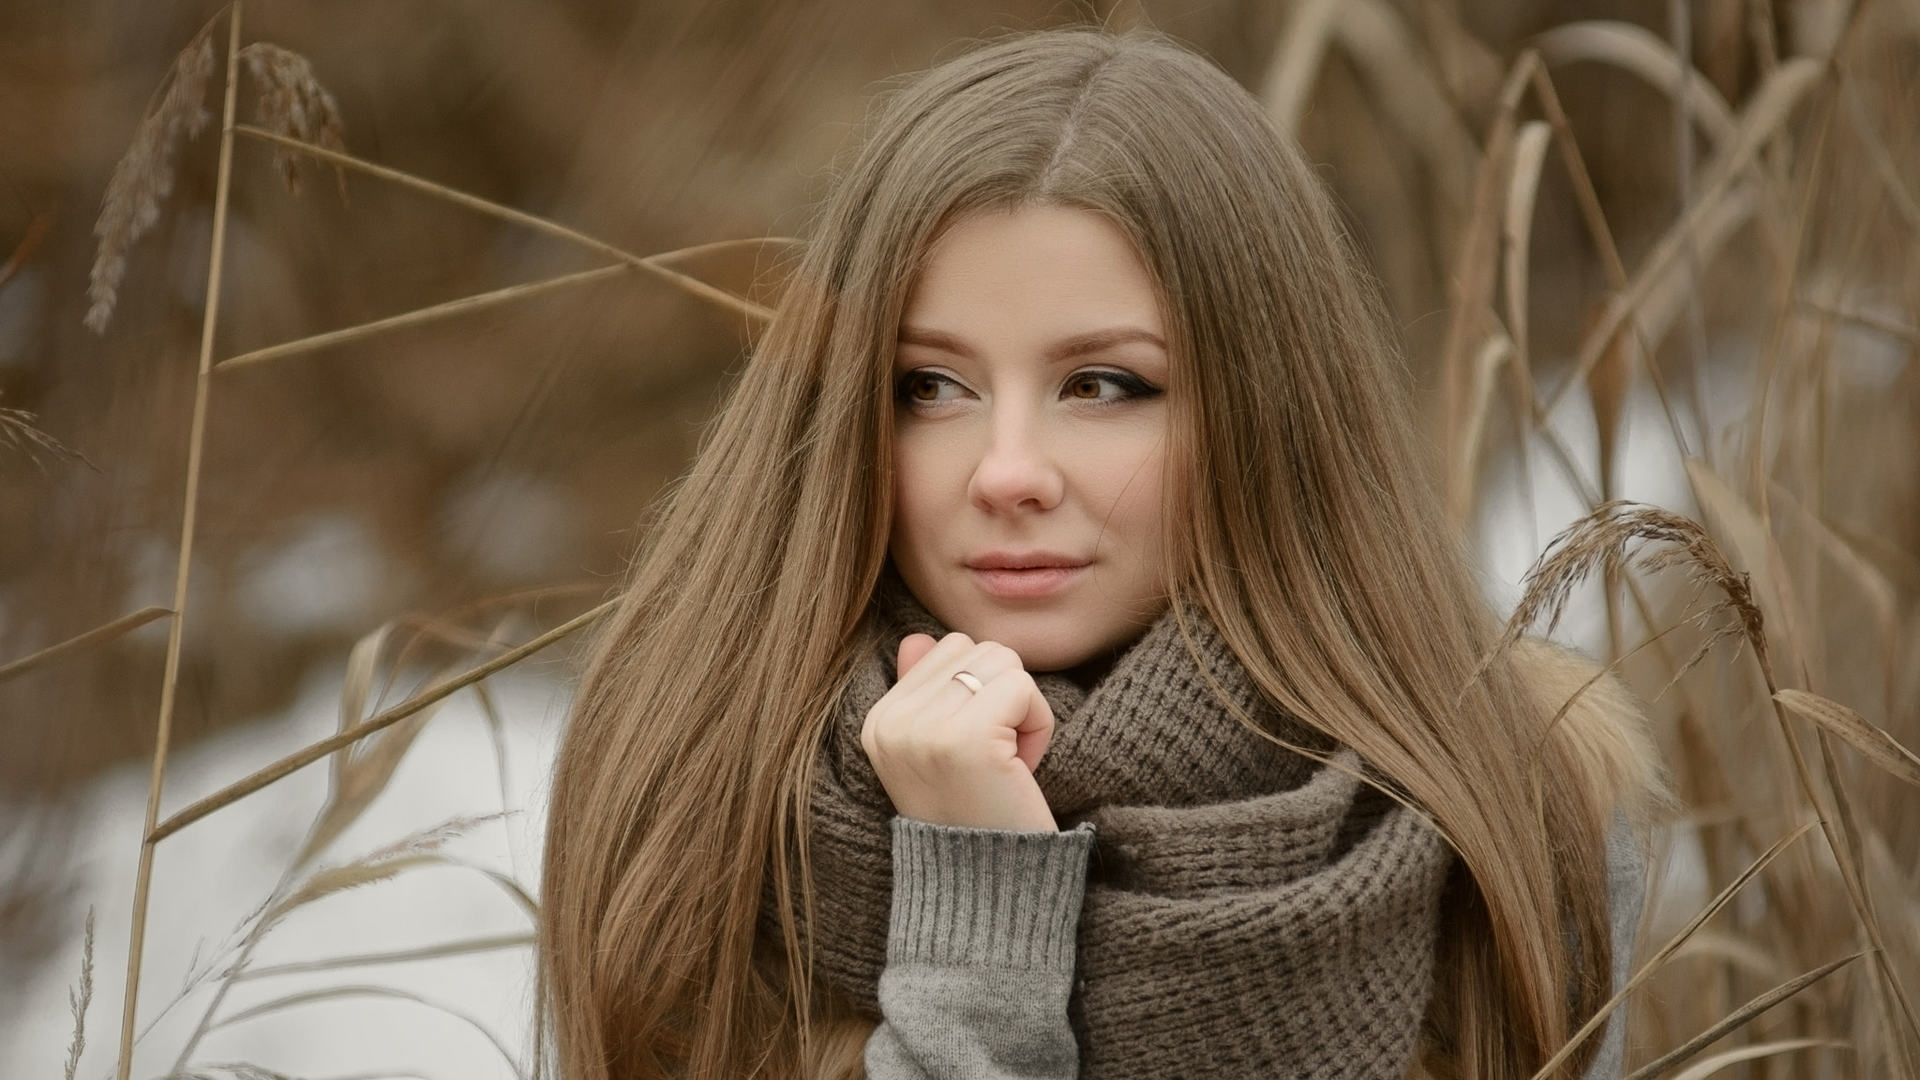
woman, hair, face, blond, photograph, beauty, lip, skin, hairstyle, lady, long hair, eye, fashion, brown hair, photography, model, layered hair, winter, portrait photography, tree, outerwear, fur, wood, plant, portrait, hair coloring, photo shoot, fawn, surfer hair